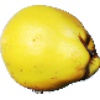
Label: Quince 1